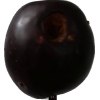
Label: plum